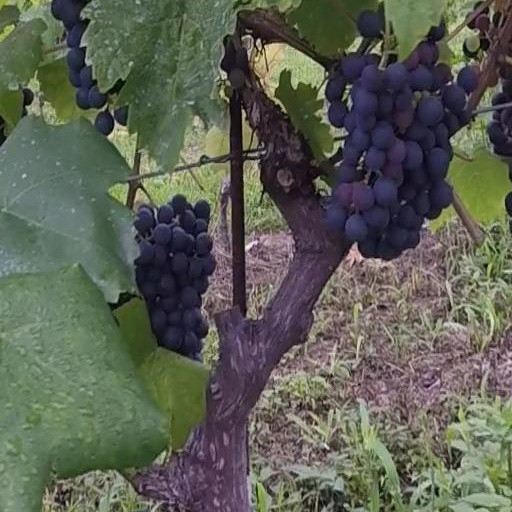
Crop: grape